Silver Banshee

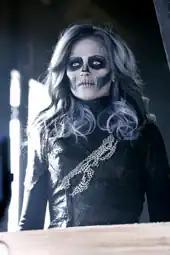
Italia Ricci as Siobhan Smythe / Silver Banshee as depicted in "Supergirl".

An unidentified Silver Banshee appears in "DC Super Hero Girls" (2015) as a member of Super Hero High School's debate team and a rock vocalist in the school's band club.